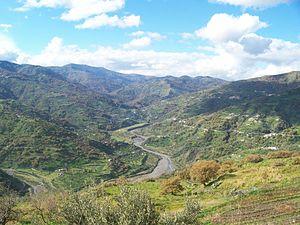
L'Agrò est un fleuve côtier de la région de Messine. Son nom provient du grec ancien αγρός qui signifie terre cultivée ou champ.